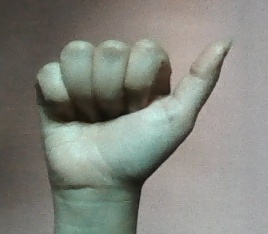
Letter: dhad